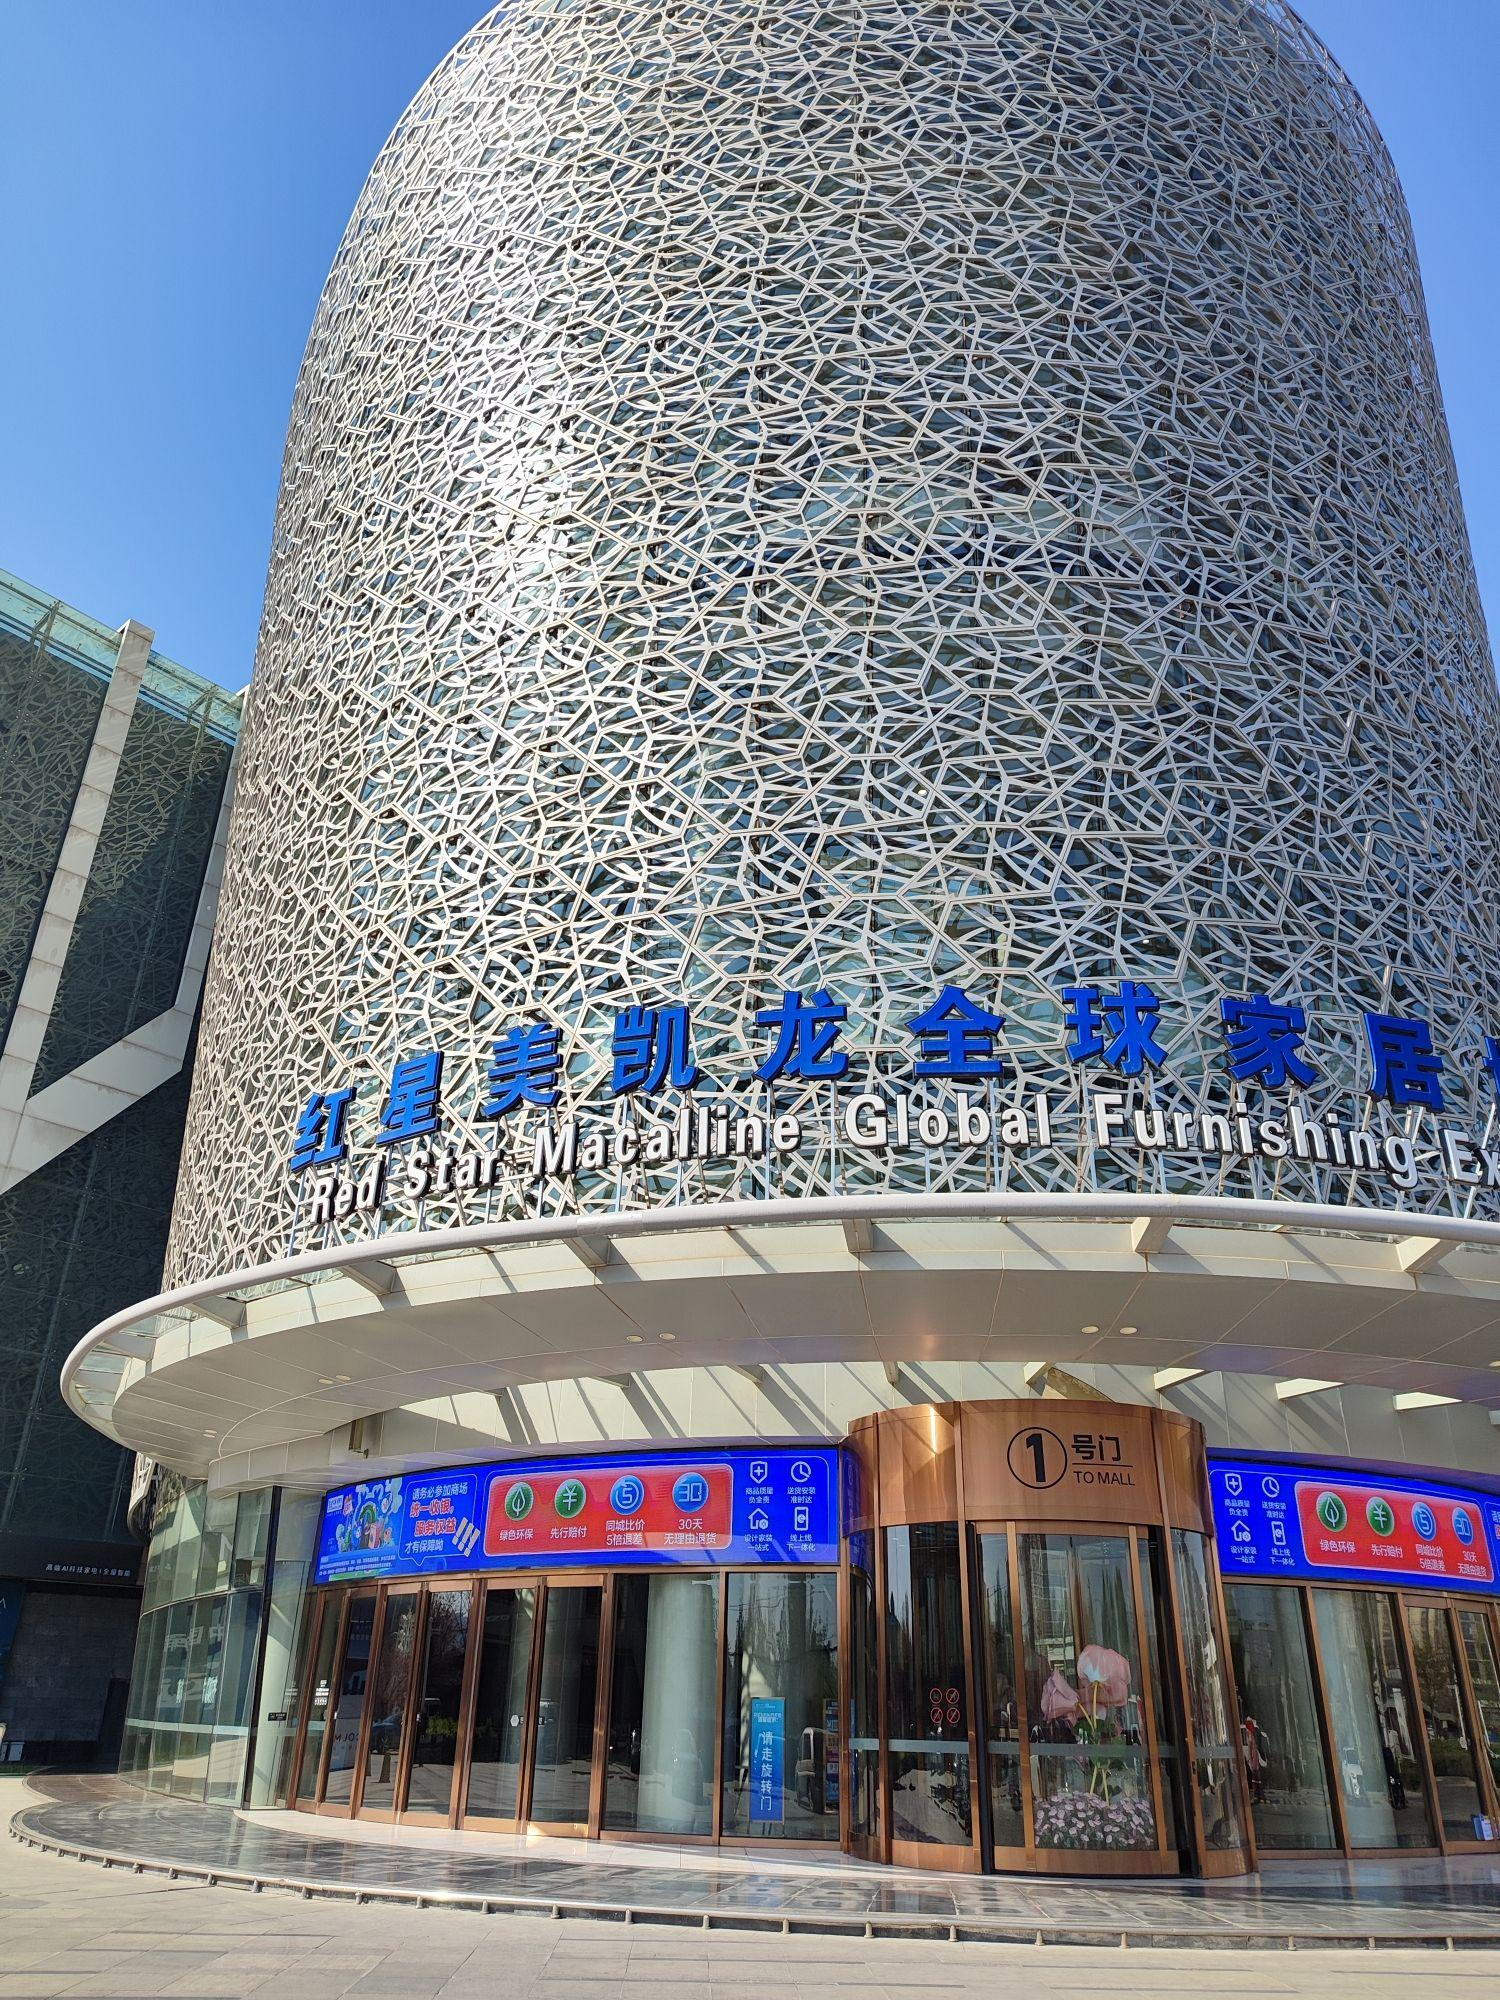
地标名称：红星美凯龙北京东五环商场
所在城市：北京市·朝阳区